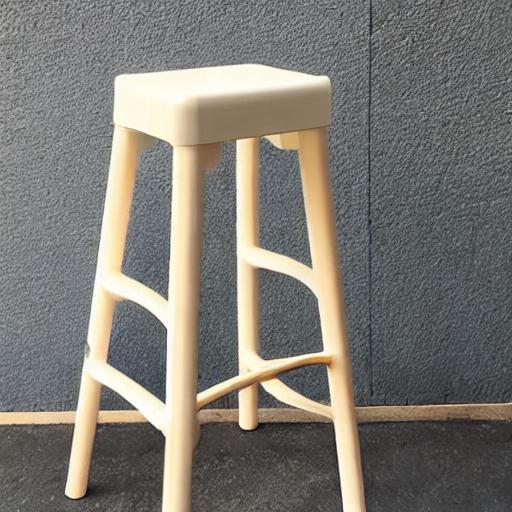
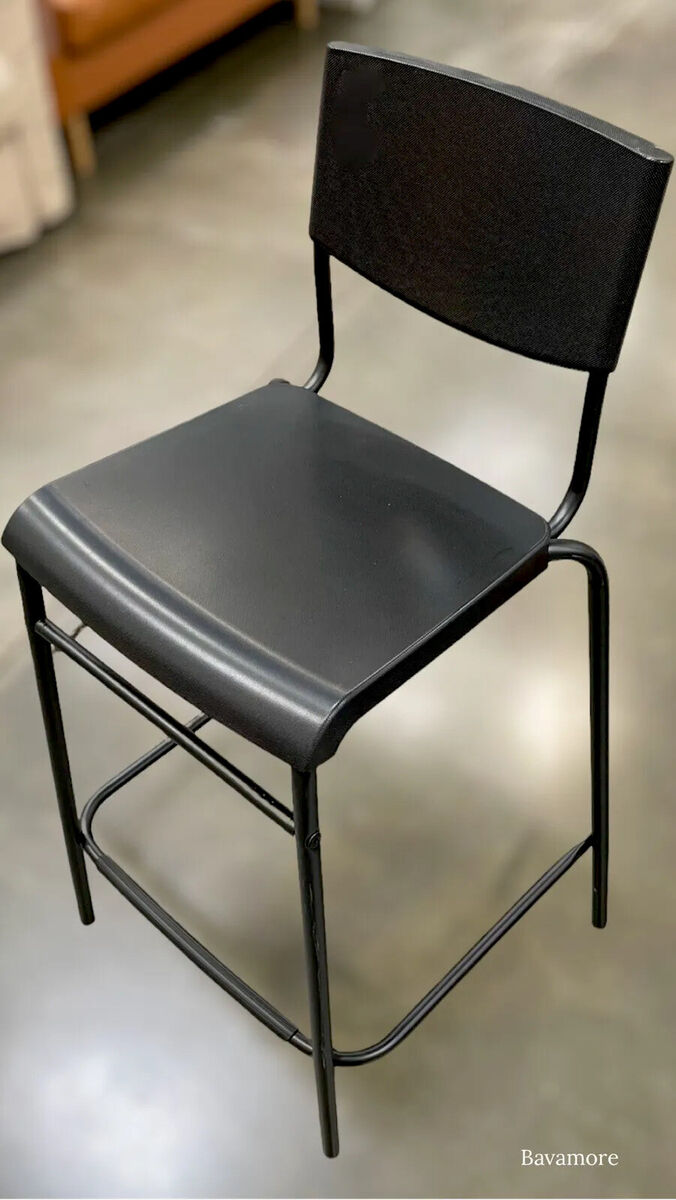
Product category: stool
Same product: no